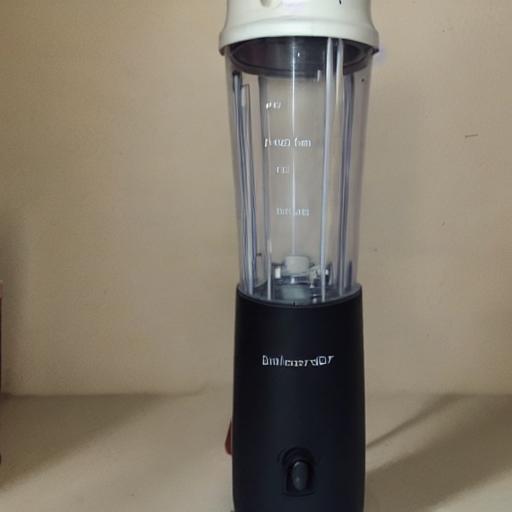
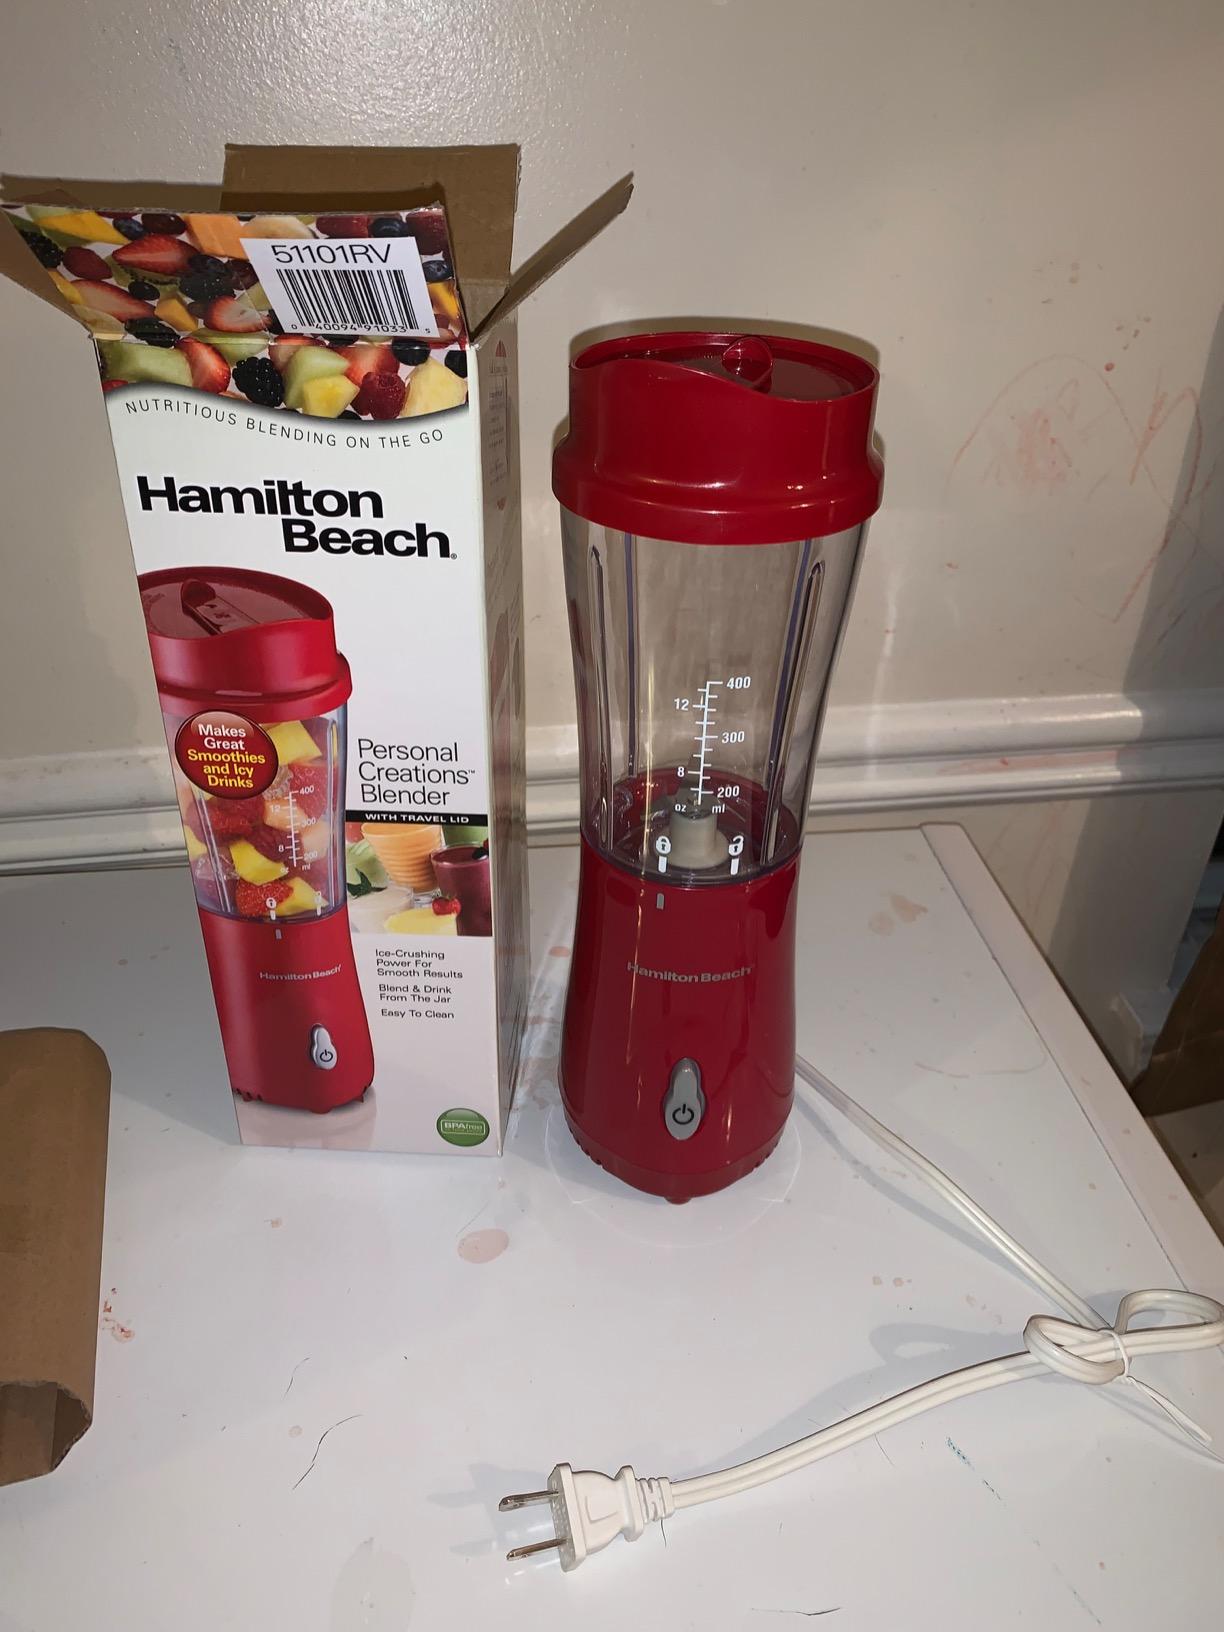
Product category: items_blender
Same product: no